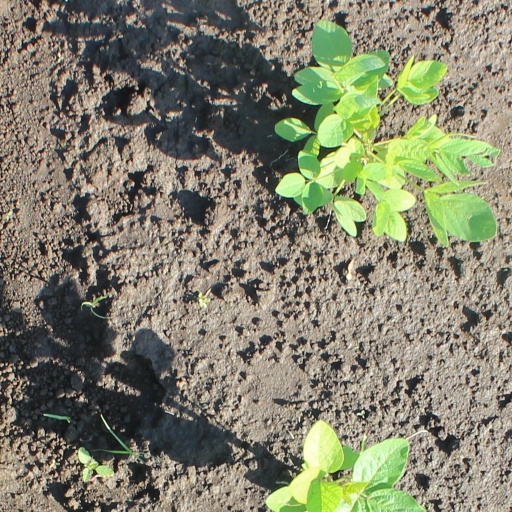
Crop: soybean